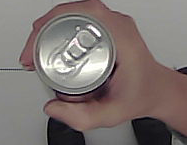
Product: redbull_energydrink